Nicol Mostert

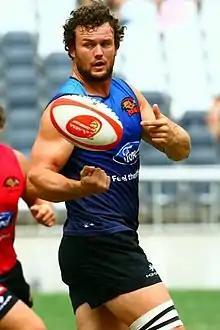
Nicol Mostert

Nicol Mostert (born 5 February 1985) is a South African rugby union footballer. He plays either as a flanker or eighthman. He represents the Pumas in the Currie Cup and Vodacom Cup.